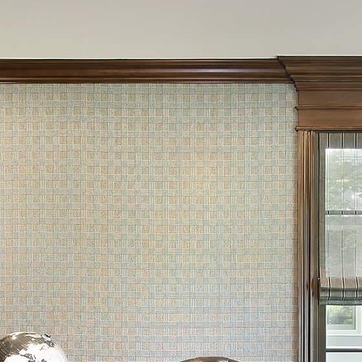
Material: wallpaper